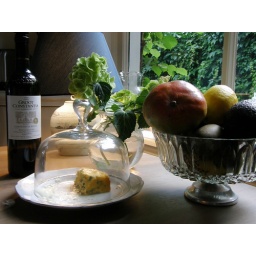
Our friends' kitchen table - a Dutch still life in real life